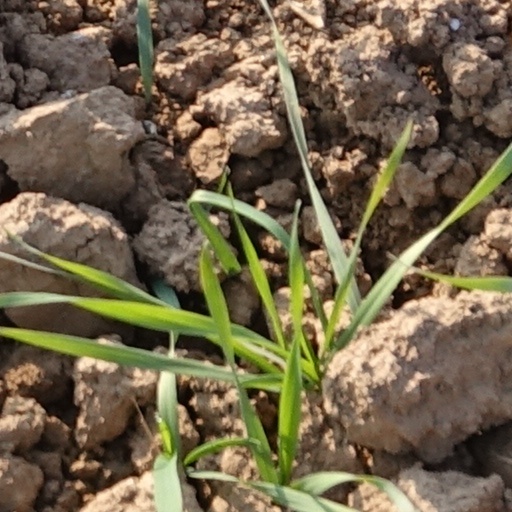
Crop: wheat